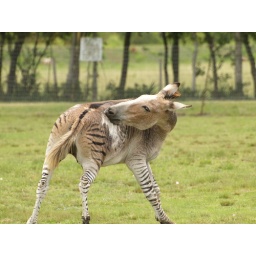
Alvin Texas bayou wildlife park animals and birds run or Roam freely in a natural habitat 2008 Zoo